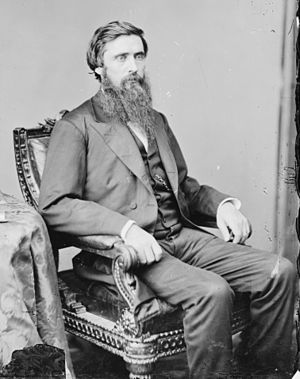
Amerikanske krigsministre / Krigsministre
John Aaron Rawlins
"Krigsministeren eller Secretary of War var et medlem af den amerikanske præsidents kabinet helt fra George Washingtons embedstid. En tilsvarende stilling, med titlen ""Secretary at War"" eller ""Secretary of War"" blev udpeget til at tjene Konføderationskongressen under den forudgående forfatning mellem 1781 og 1789. Benjamin Lincoln og senere Henry Knox beklædte denne post. Da Washington blev indsat som den første præsident efter vedtagelsen af USA's forfatning, udpegede han Knox til at fortsætte.